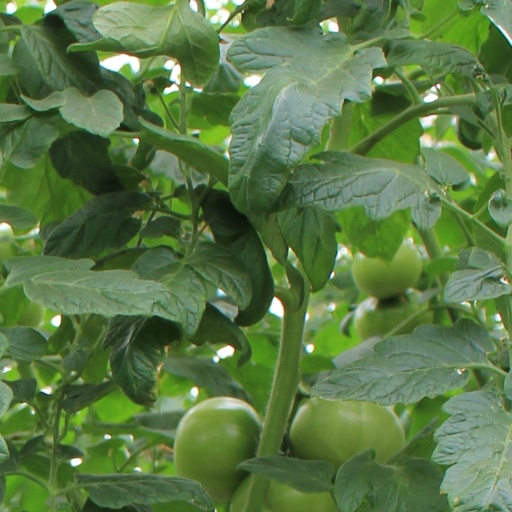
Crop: tomato